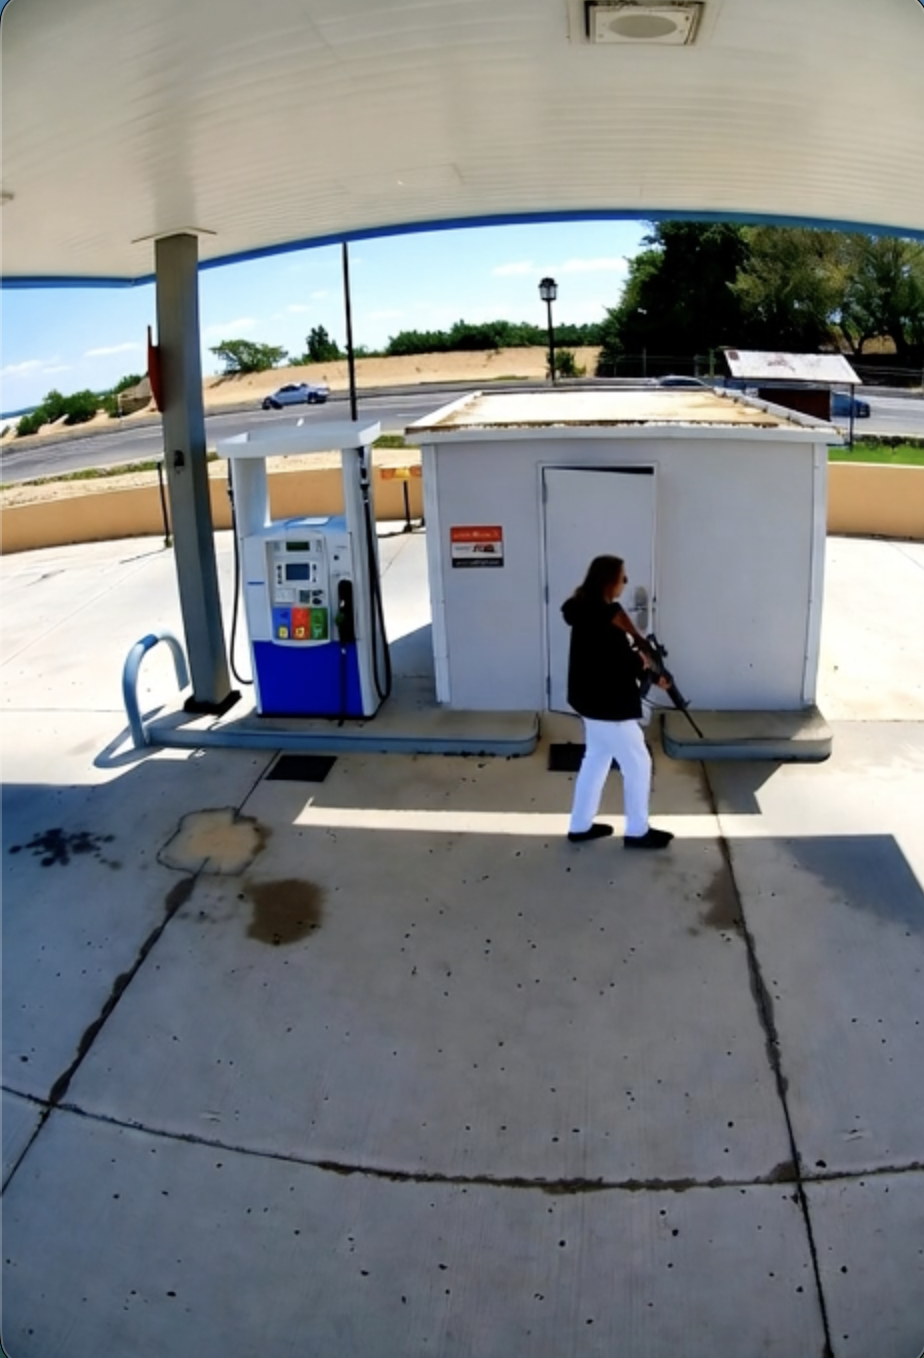
Object: person

Object: weapon